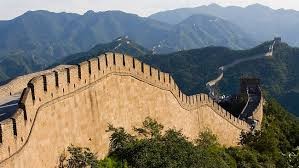
Landmark: Great Wall of China